Nina Hole

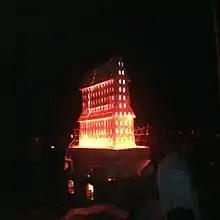
Nina Hole Firing Sculpture, Guldagergaard 2015.

Nina Hole (20 February 1941 – 21 February 2016) was a Danish artist, sculptor, and performance artist who helped to found the CLAY Museum of Ceramic Art Denmark and the International Ceramics Center–Guldagergaard.